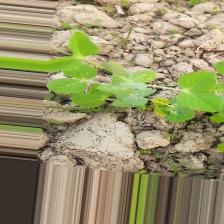
Label: Powdery Mildew